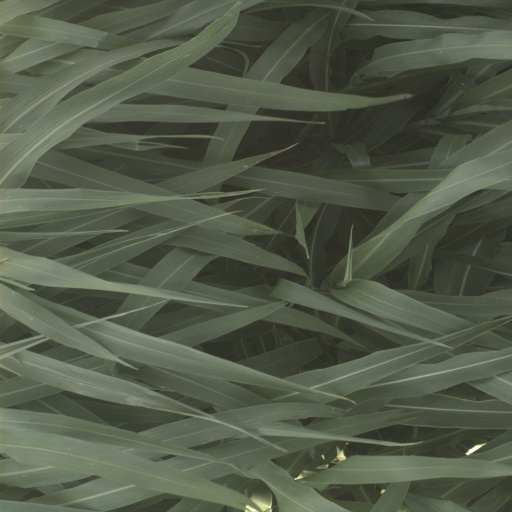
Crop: sorghum